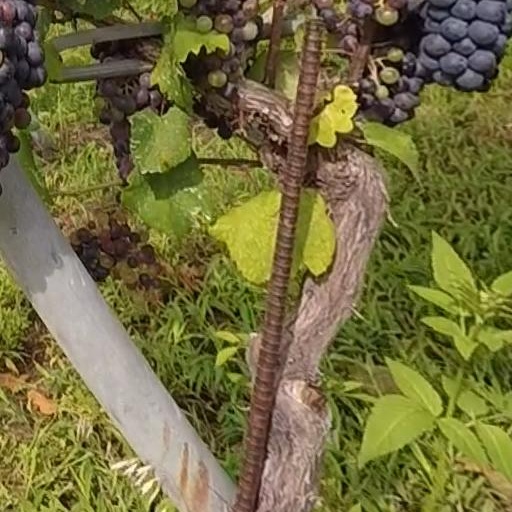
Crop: grape